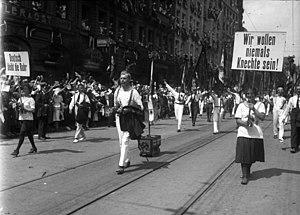
Les réparations à la suite de la Première Guerre mondiale sont les paiements et les transferts de biens et d’équipements que l'Allemagne et les Empires centraux furent forcés d'effectuer en vertu du traité de Versailles à la suite de la victoire des Alliés à l'issue de la Première Guerre mondiale. L'article 231 du traité déclare l’Allemagne et ses alliés des Empires centraux responsables de « toutes les pertes et le dommage » subis par les Alliés pendant la guerre et sert de base pour les réparations. Cette clause est largement révisée par la Conférence de paix de Paris, qui, en août 1920, constate le renversement politique de l'Europe centrale. Les Empires centraux, y compris l'Empire colonial allemand, se disloquent, et font immédiatement défaut de paiement, les frontières européennes sont redessinées, certains pays perdent de vastes étendues de territoires. Les Alliés, mais surtout l'opinion, paniqués, tentent de reporter leurs doléances sur l'Allemagne. Conséquemment, le calendrier des paiements est établi à Londres le 5 mai 1921, la somme totale, calculée par la commission interalliée des réparations est d'abord fixée à 132 milliards de marks-or.
L’occupation de la Rhénanie après la Première Guerre mondiale fait partie des clauses du traité de Versailles négocié entre les Alliés.